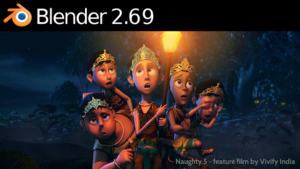
Blender est un logiciel libre de modélisation, d’animation par ordinateur et de rendu en 3D, créé en 1995. Il est actuellement développé par la Fondation Blender.